O. Mustad & Son

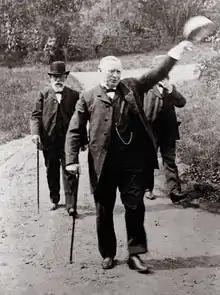
Hans Mustad (1873-1918)

Mustad can trace its roots back to 1832 in Vardal. Hans Schikkelstad (1789–1843), a farmer, established the factory "Brusveen Spiger- og Staltradfabrikk" for the production of nails, steel wire and various metal products. Later, Skikkelstad's son-in-law Ole Hovelsen Mustad (1810–84), took over the company with his son Hans Mustad (1837–1918) and changed its name to "O. Mustad" and later "O. Mustad & Søn". The company was headquartered in the small village of Gjøvik (Norway), an area with poor infrastructures where transportation was an obstacle to most type of supplies.